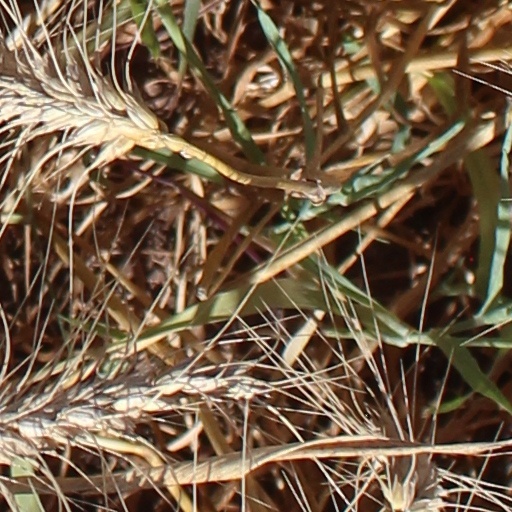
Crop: wheat